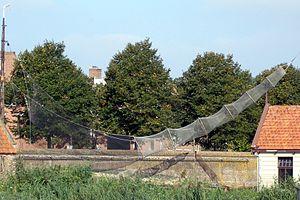
Une nasse est un piège destiné à être immergé, pour capturer des animaux. Une autre technique est celle des barrages à poissons, servant à retenir les poissons pris au piège en amont du cours d'eau, ou à marée descendante sur le littoral.